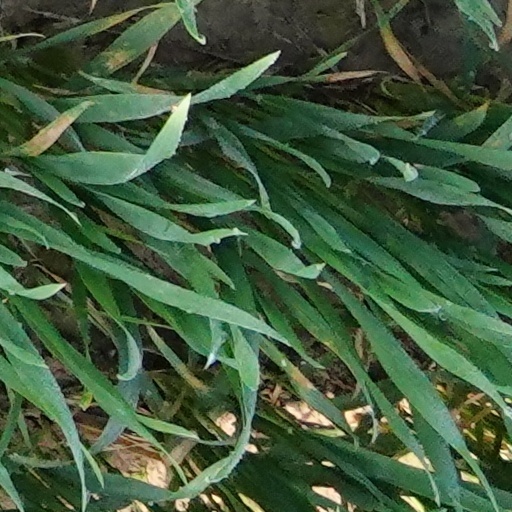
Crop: wheat